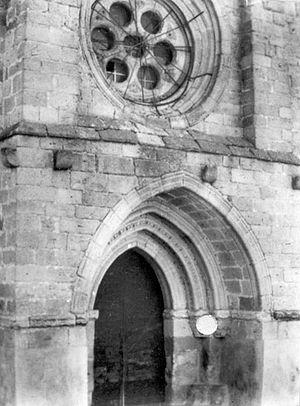
Castronuño est une commune de la province de Valladolid dans la communauté autonome de Castille-et-León en Espagne.